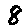
Label: 8